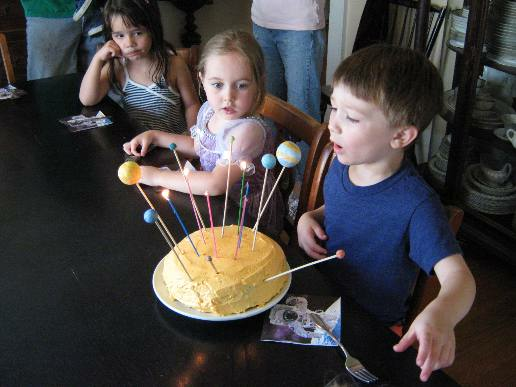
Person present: Yes